Tetsuro Nishida

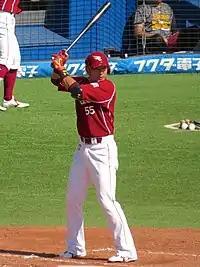
Nishida with the Tohoku Rakuten Golden Eagles.

In 2010 season, Nishida played in the Eastern League of NPB's minor leagues.